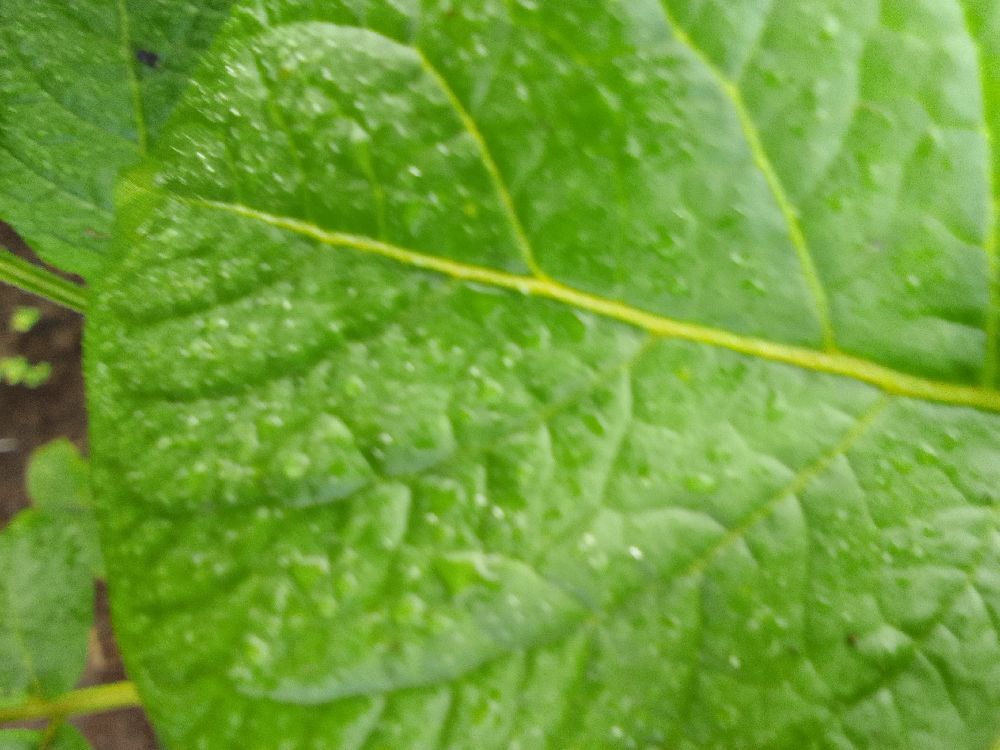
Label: Healthy